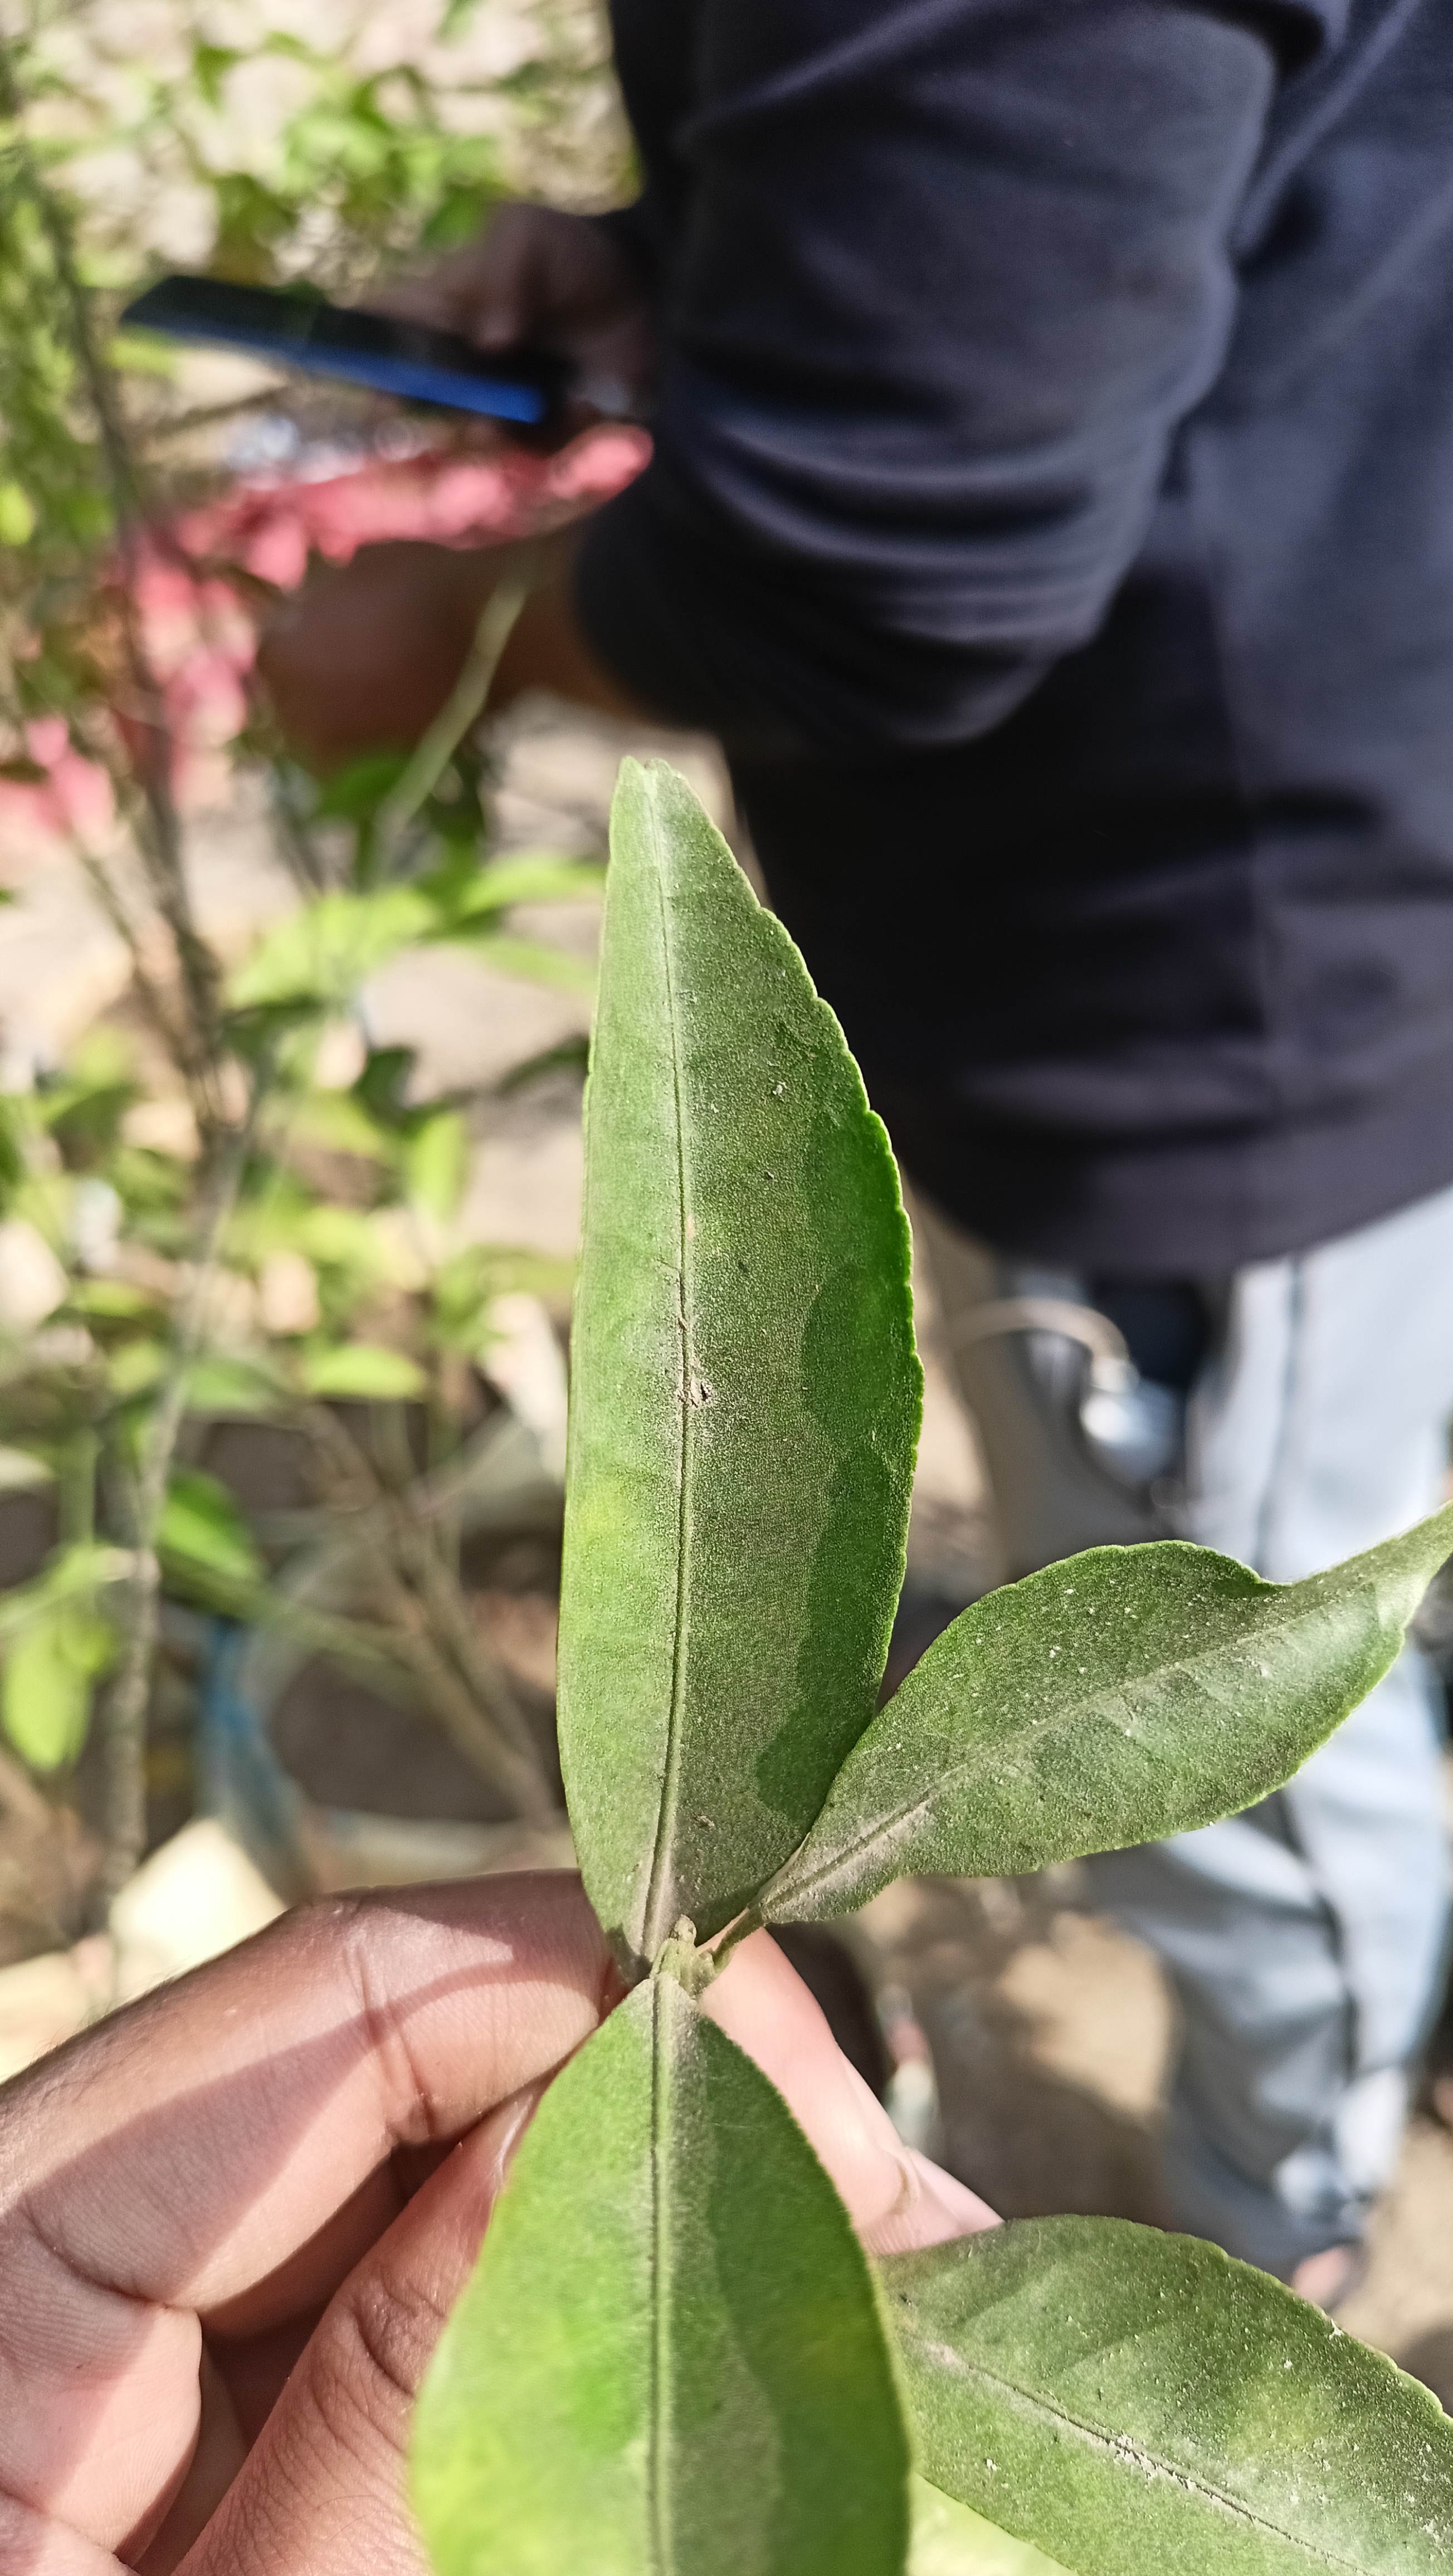
Mandarin leaf variety: Mandaring